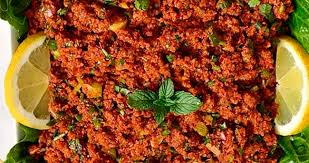
Yemek: kisir